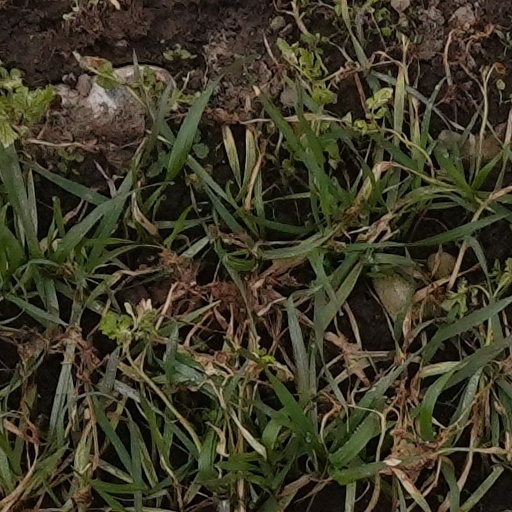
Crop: wheat